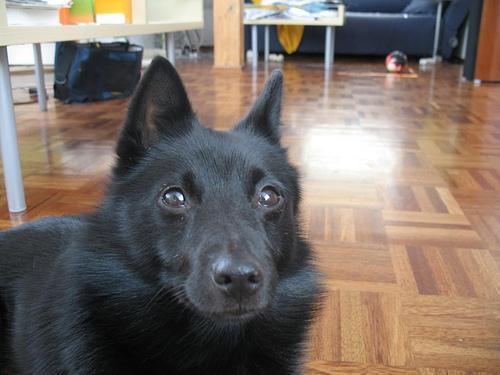
schipperke